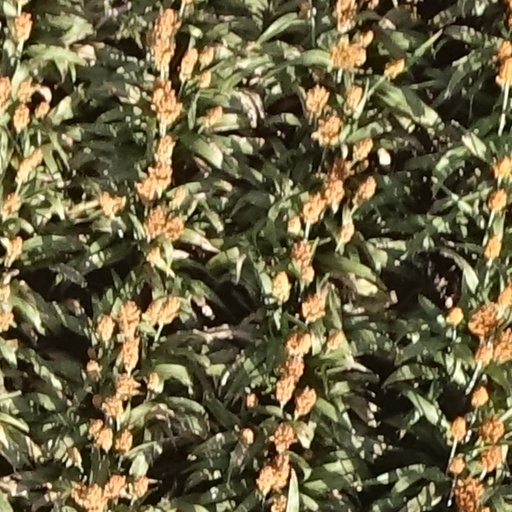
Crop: sorghum